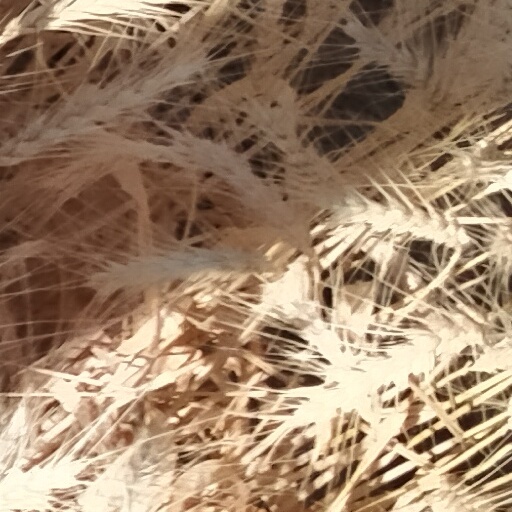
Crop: wheat